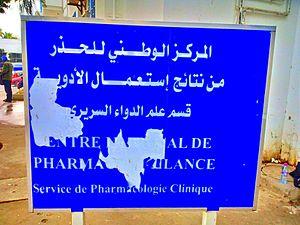
Tunis, Tunisie تونس العاصمة، تونس
Le Centre national de pharmacovigilance ou CNPV est un centre national tunisien de pharmacovigilance, créé par la loi n°84-84 et rattaché au ministère de la Santé.